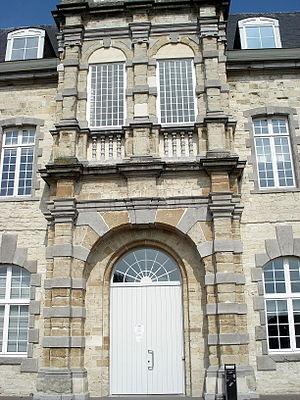
Abbaye de Hemiksem, près d'Anvers. Basis de la tour, façade occidentale.
L'abbaye de Saint-Bernard-sur-l'Escaut ou de Lieu-Saint-Bernard fut fondée en 1243 par des moines venus de l'abbaye de Villers-la-Ville constitués en essaim. Il fut décidé que l'emplacement de l'abbaye cistercienne serait en bordure de l'Escaut, à l'embouchure de la petite rivière Vliet, sur le territoire de la commune actuelle de Hemiksem. Son nom fut choisi en référence à Bernard de Clairvaux.